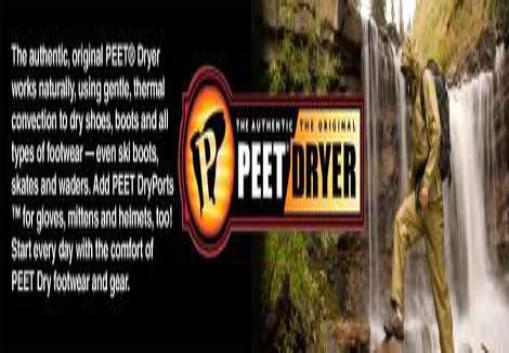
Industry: Necessities